Crazy Moon (film)

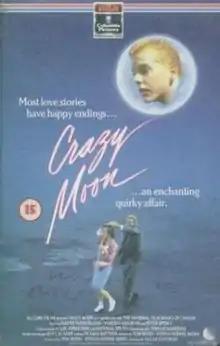

Crazy Moon is a 1987 romantic comedy film directed by Allan Eastman and written by Tom Berry and Stefan Wodoslawsky. Starring Kiefer Sutherland and Vanessa Vaughan, it follows the relationship between a deaf woman and an offbeat hearing man.